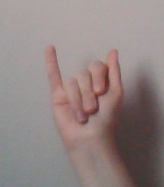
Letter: meem